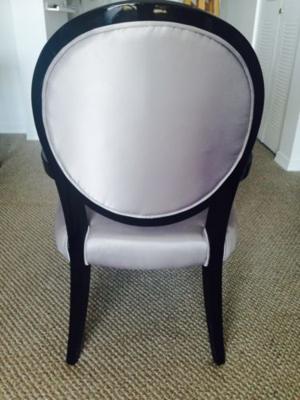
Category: chair